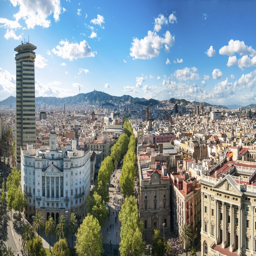
a city containing old and new buildings and cradled by mountains